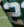
Number: 2